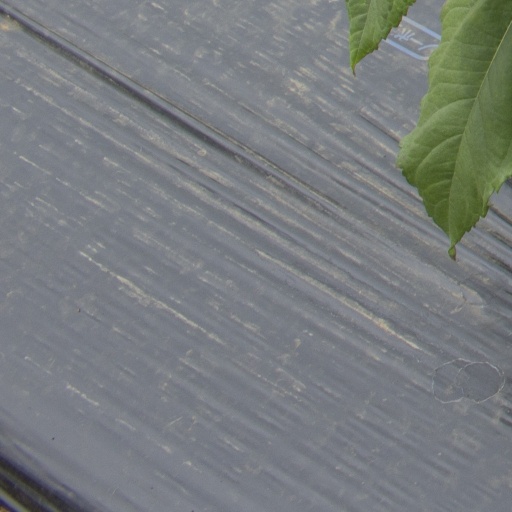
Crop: Jerusalem artichoke